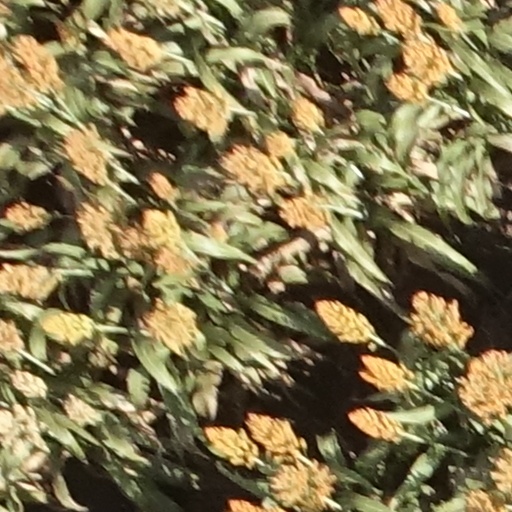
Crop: sorghum